Mussaenda erythrophylla

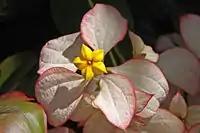
Flower closeup

Mussaenda erythrophylla, commonly known as Ashanti blood, red flag bush and tropical dogwood, is an evergreen West African shrub. The bracts of the shrub may have different shades, including red, rose, white, pale pink or some mixtures. "Mussaenda erythrophylla" grows best in warmly temperate or subtropical areas and is semideciduous in cooler parts. In its natural habitat the shrub may scramble up to , but is kept compact under cultivation. The star-like flowers of the shrub are in diameter and have a single, modified sepal.